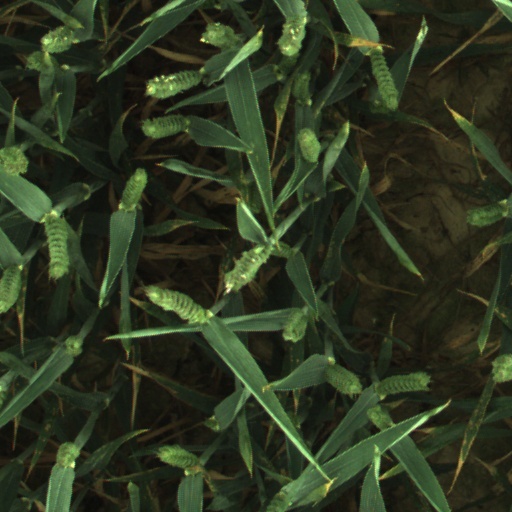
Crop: wheat